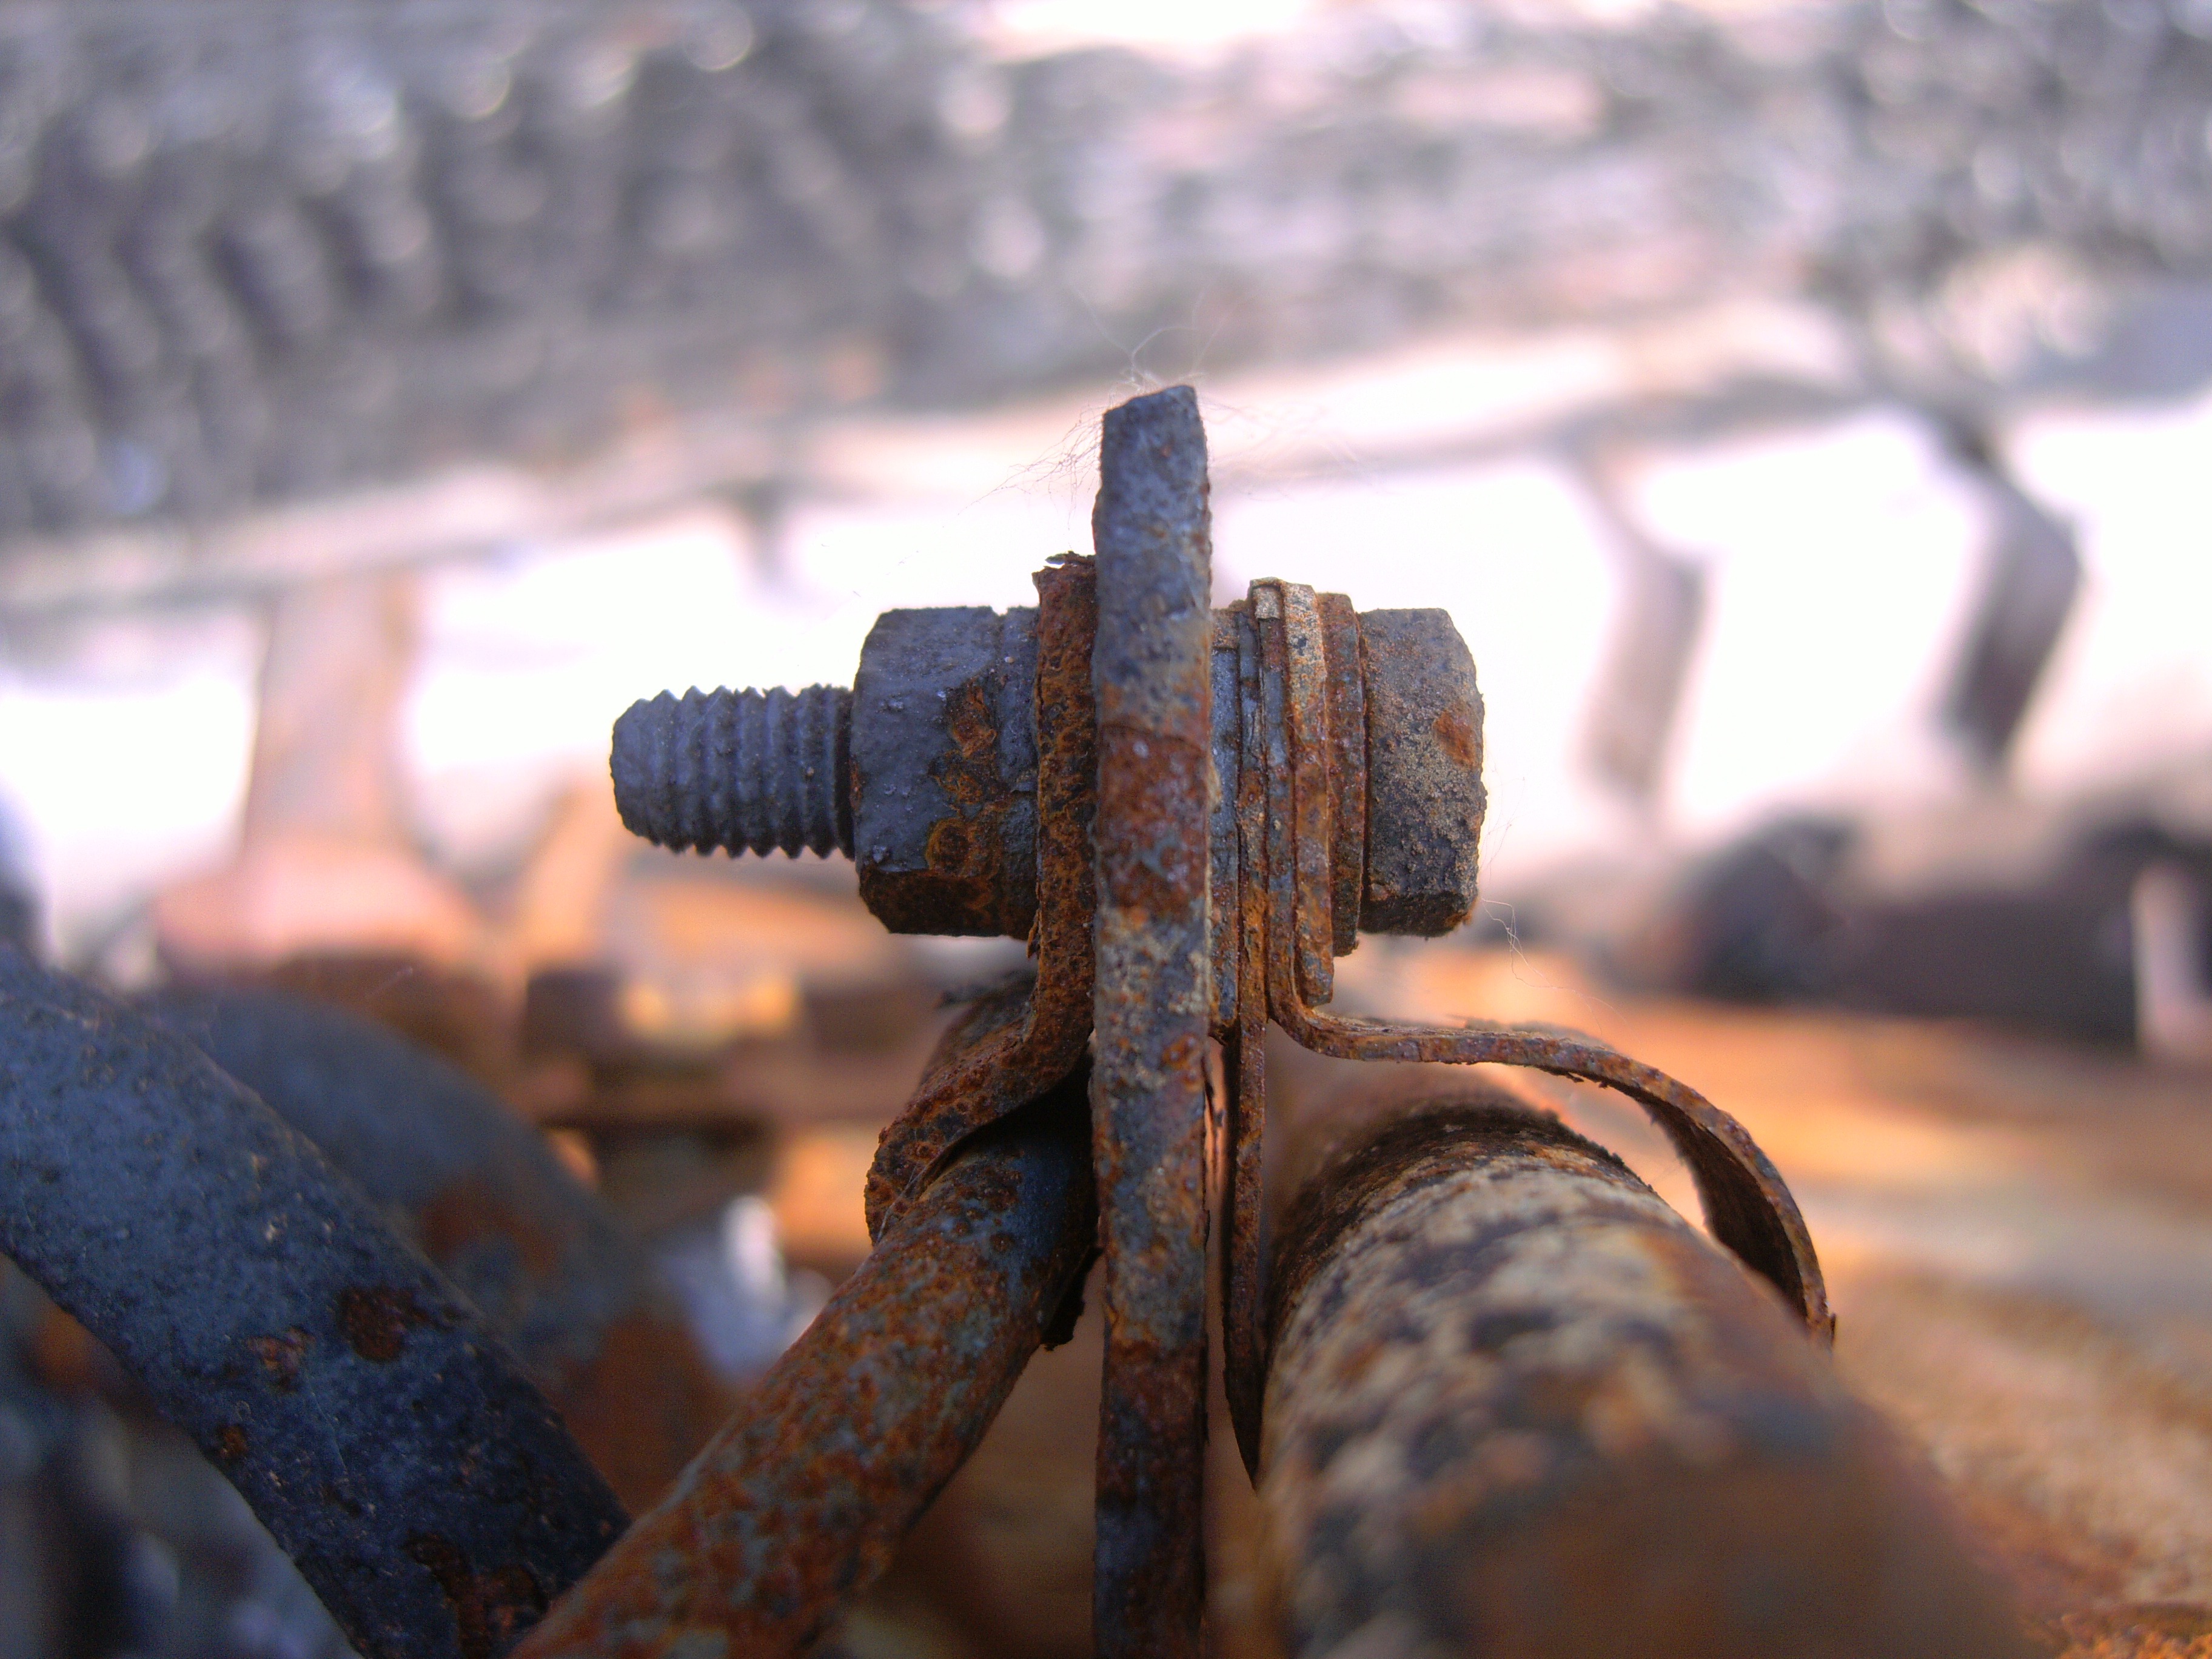
vehicle, material, screw, thread, close up, iron, macro photography, clamp, bolt connection, old iron